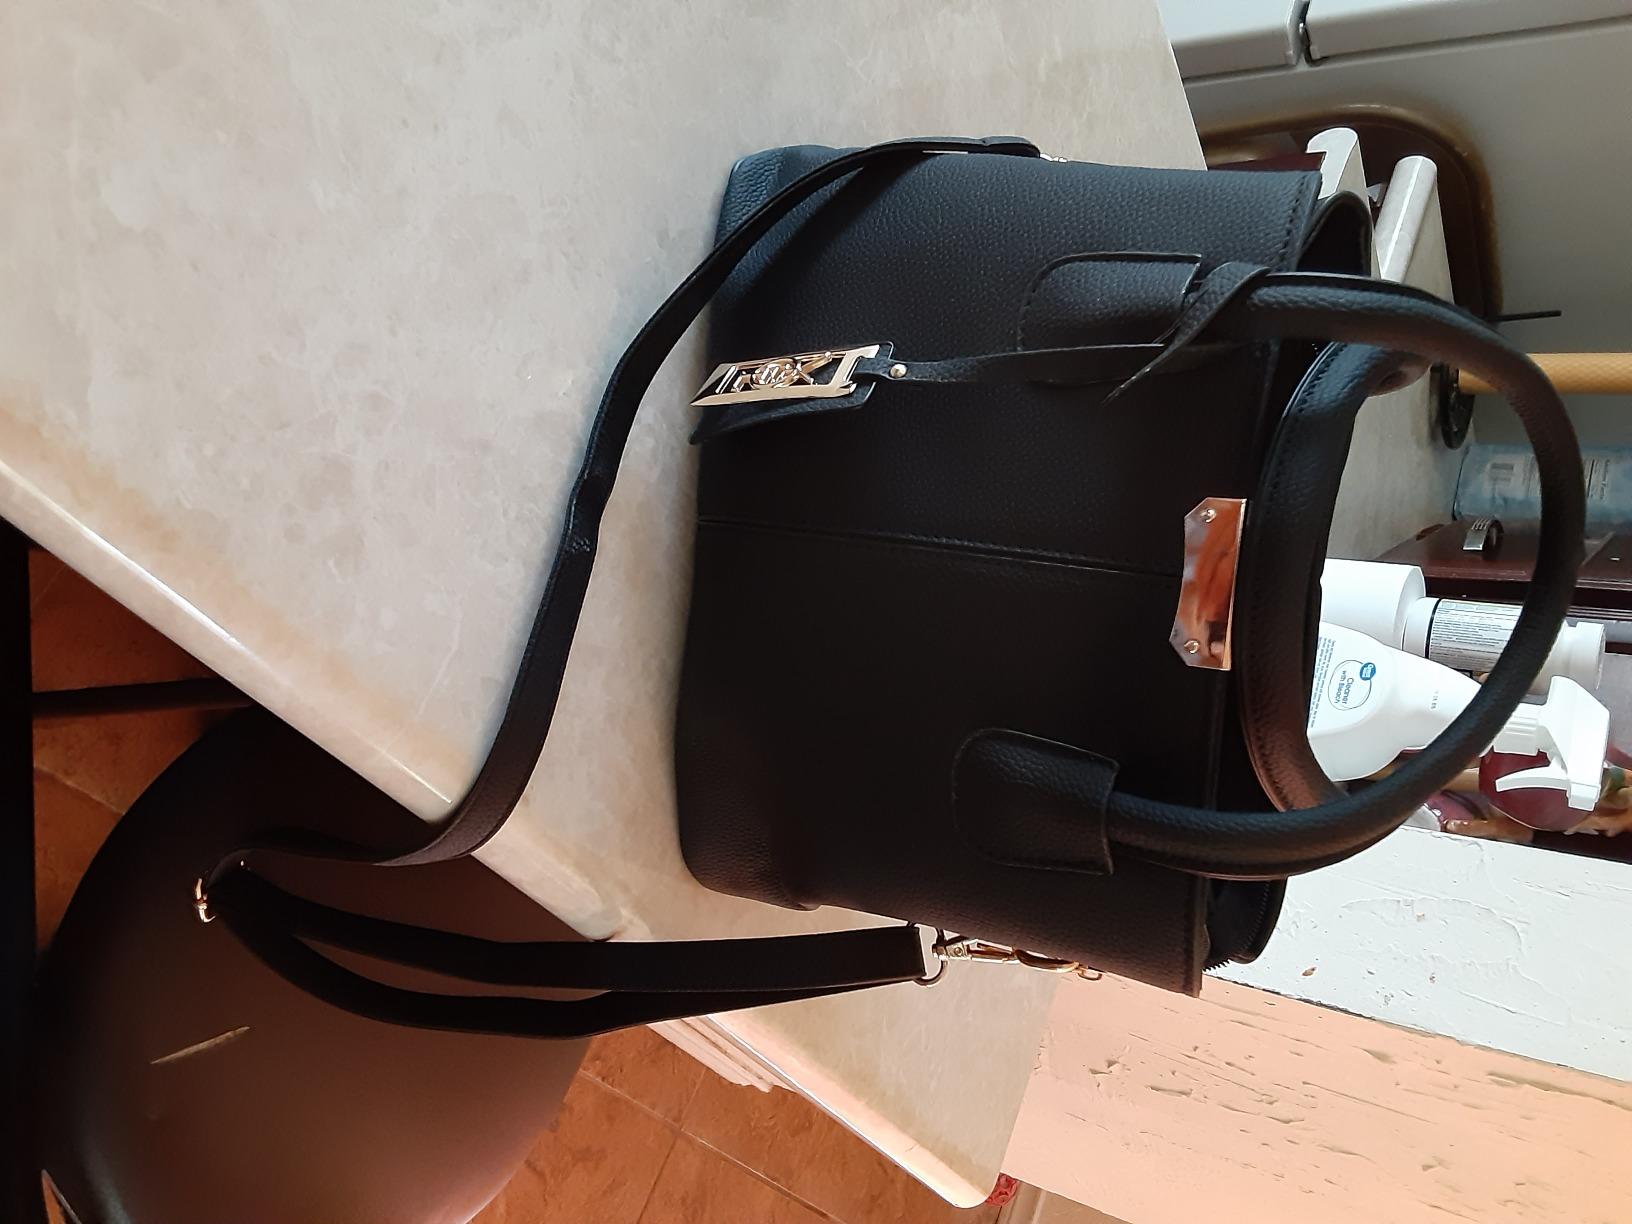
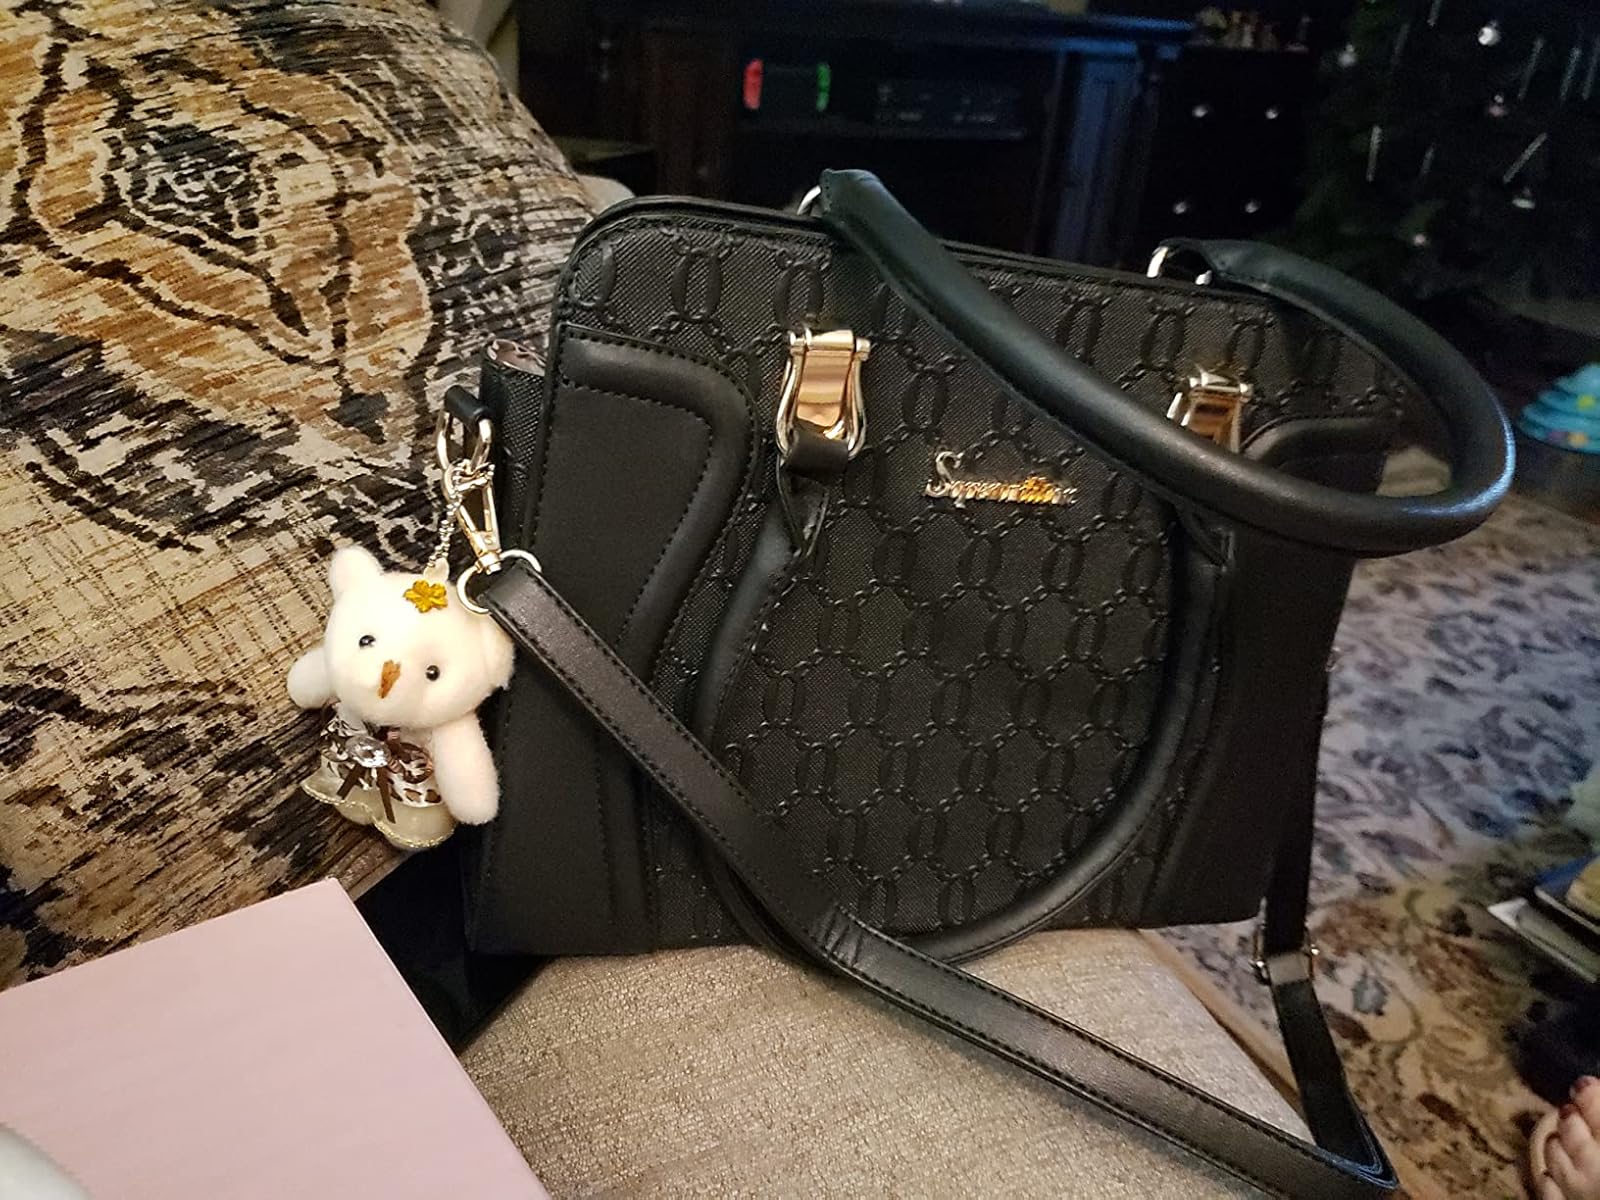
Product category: accessories_handbag
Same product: no